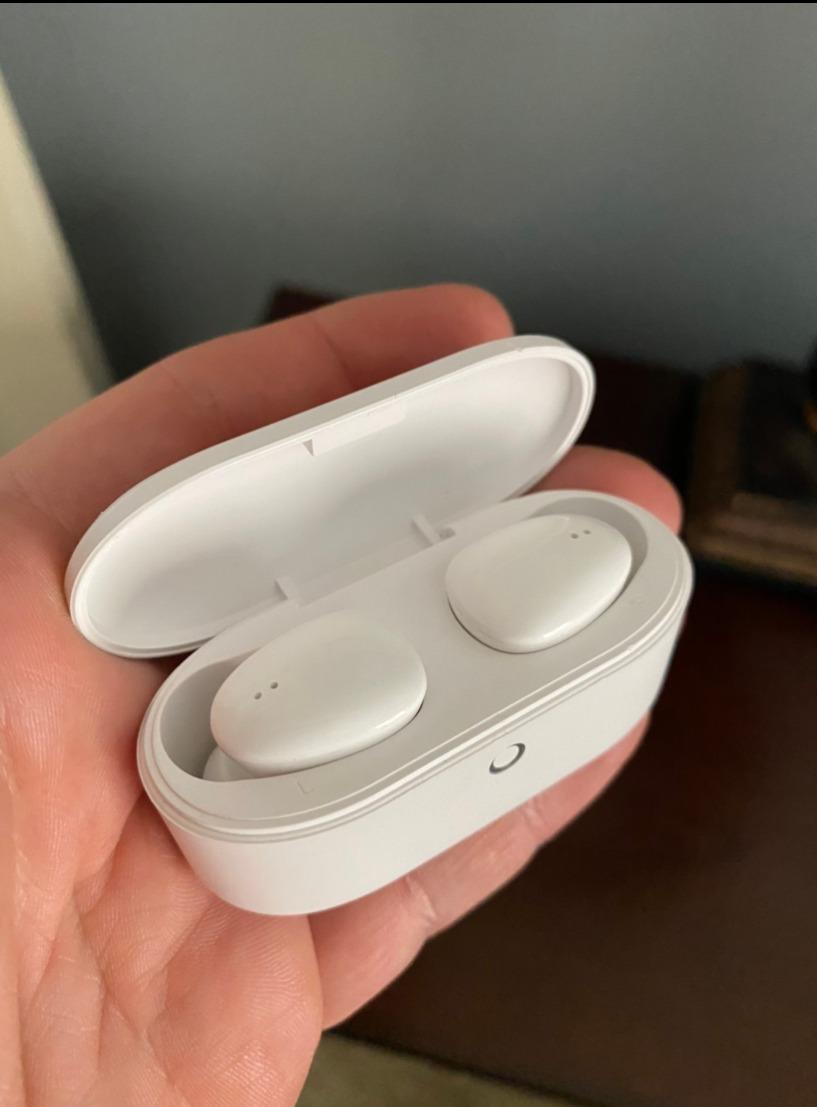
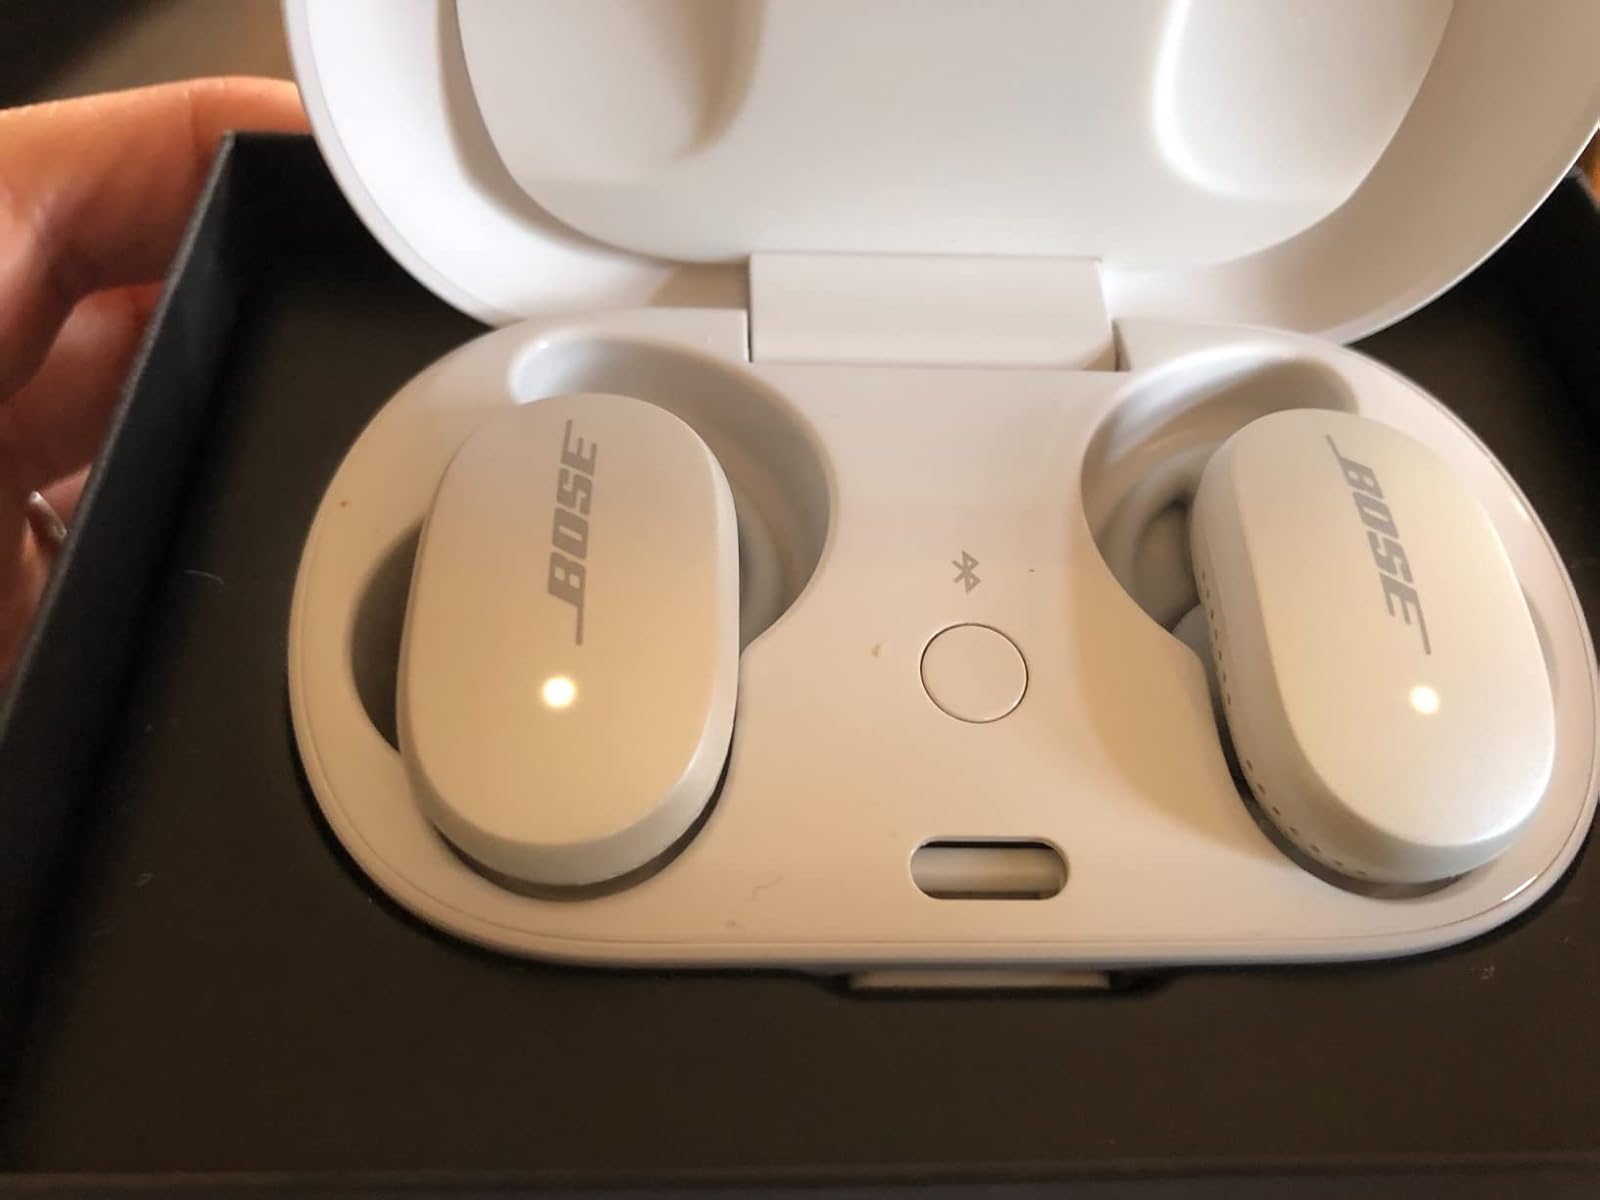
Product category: earbuds
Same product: no